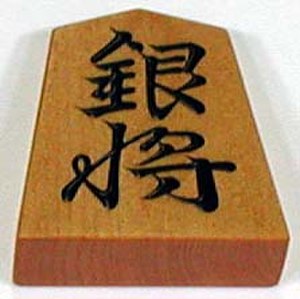
Shogi / Træk og typer af brikker / Sølvgeneral
Sølvgeneralen
Shogi er et japansk brætspil, der har en del ligheder med skak. En særegenhed ved shogi er, at når man slår en af modstanderens brikker, bliver den ens egen, og når man er i trækket, kan man sætte den ind på brættet i stedet for at flytte en af de brikker, der allerede er på brættet.